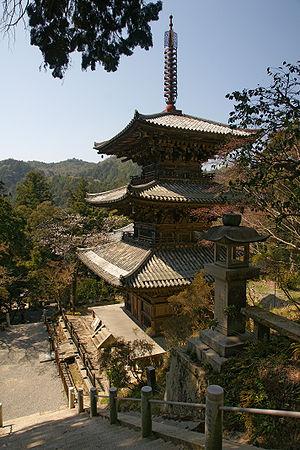
Cette liste présente les structures du Japon datant de l'époque de Heian qui sont désignées biens culturels importants.
Le Hokkesan Ichijō-ji est un temple de la secte Tendai situé à Kasai, dans la préfecture de Hyōgo au Japon. Il a été établi en 650 sur l'ordre de l'empereur Kōtoku.
L'architecture bouddhiste japonaise désigne l'architecture des temples bouddhistes au Japon, consistant en variantes mises au point localement de styles architecturaux nés en Chine. Après l'arrivée du Bouddhisme de Corée au VIᵉ siècle, un effort a été initialement fait pour reproduire les bâtiments d'origine aussi fidèlement que possible, mais des versions locales des styles continentaux se sont progressivement développés, à la fois pour répondre aux goûts japonais et afin de résoudre les problèmes posés par la météo locale, plus pluvieuse et humide qu'en Chine. Les premières sectes bouddhistes sont les six sectes de Nara, Nanto Rokushū, suivies durant l'époque de Heian par les sectes Kyoto, Shingon et Tendai. Plus tard, durant l'époque de Kamakura, apparaissent à Kamakura la secte Jōdo et la secte vernaculaire Nichiren Shū. À peu près à la même époque, le Bouddhisme Zen arrive de Chine, influençant fortement toutes les autres sectes de plusieurs façons, y compris en architecture. La composition sociale des adeptes du Bouddhisme change aussi radicalement avec le temps.
Avec les sanctuaires shinto, les temples bouddhiques sont les bâtiments les plus nombreux, les plus renommés et les plus importants du Japon. Le mot japonais pour « temple bouddhique » est tera, mais ce kanji se prononce aussi ji, si bien que les noms de temples se terminent souvent en -ji ou -dera. Il existe encore une autre terminaison, -in. Des temples connus tels que Enryaku-ji, Kiyomizu-dera et Kōtoku-in illustrent ces modèles de dénomination.